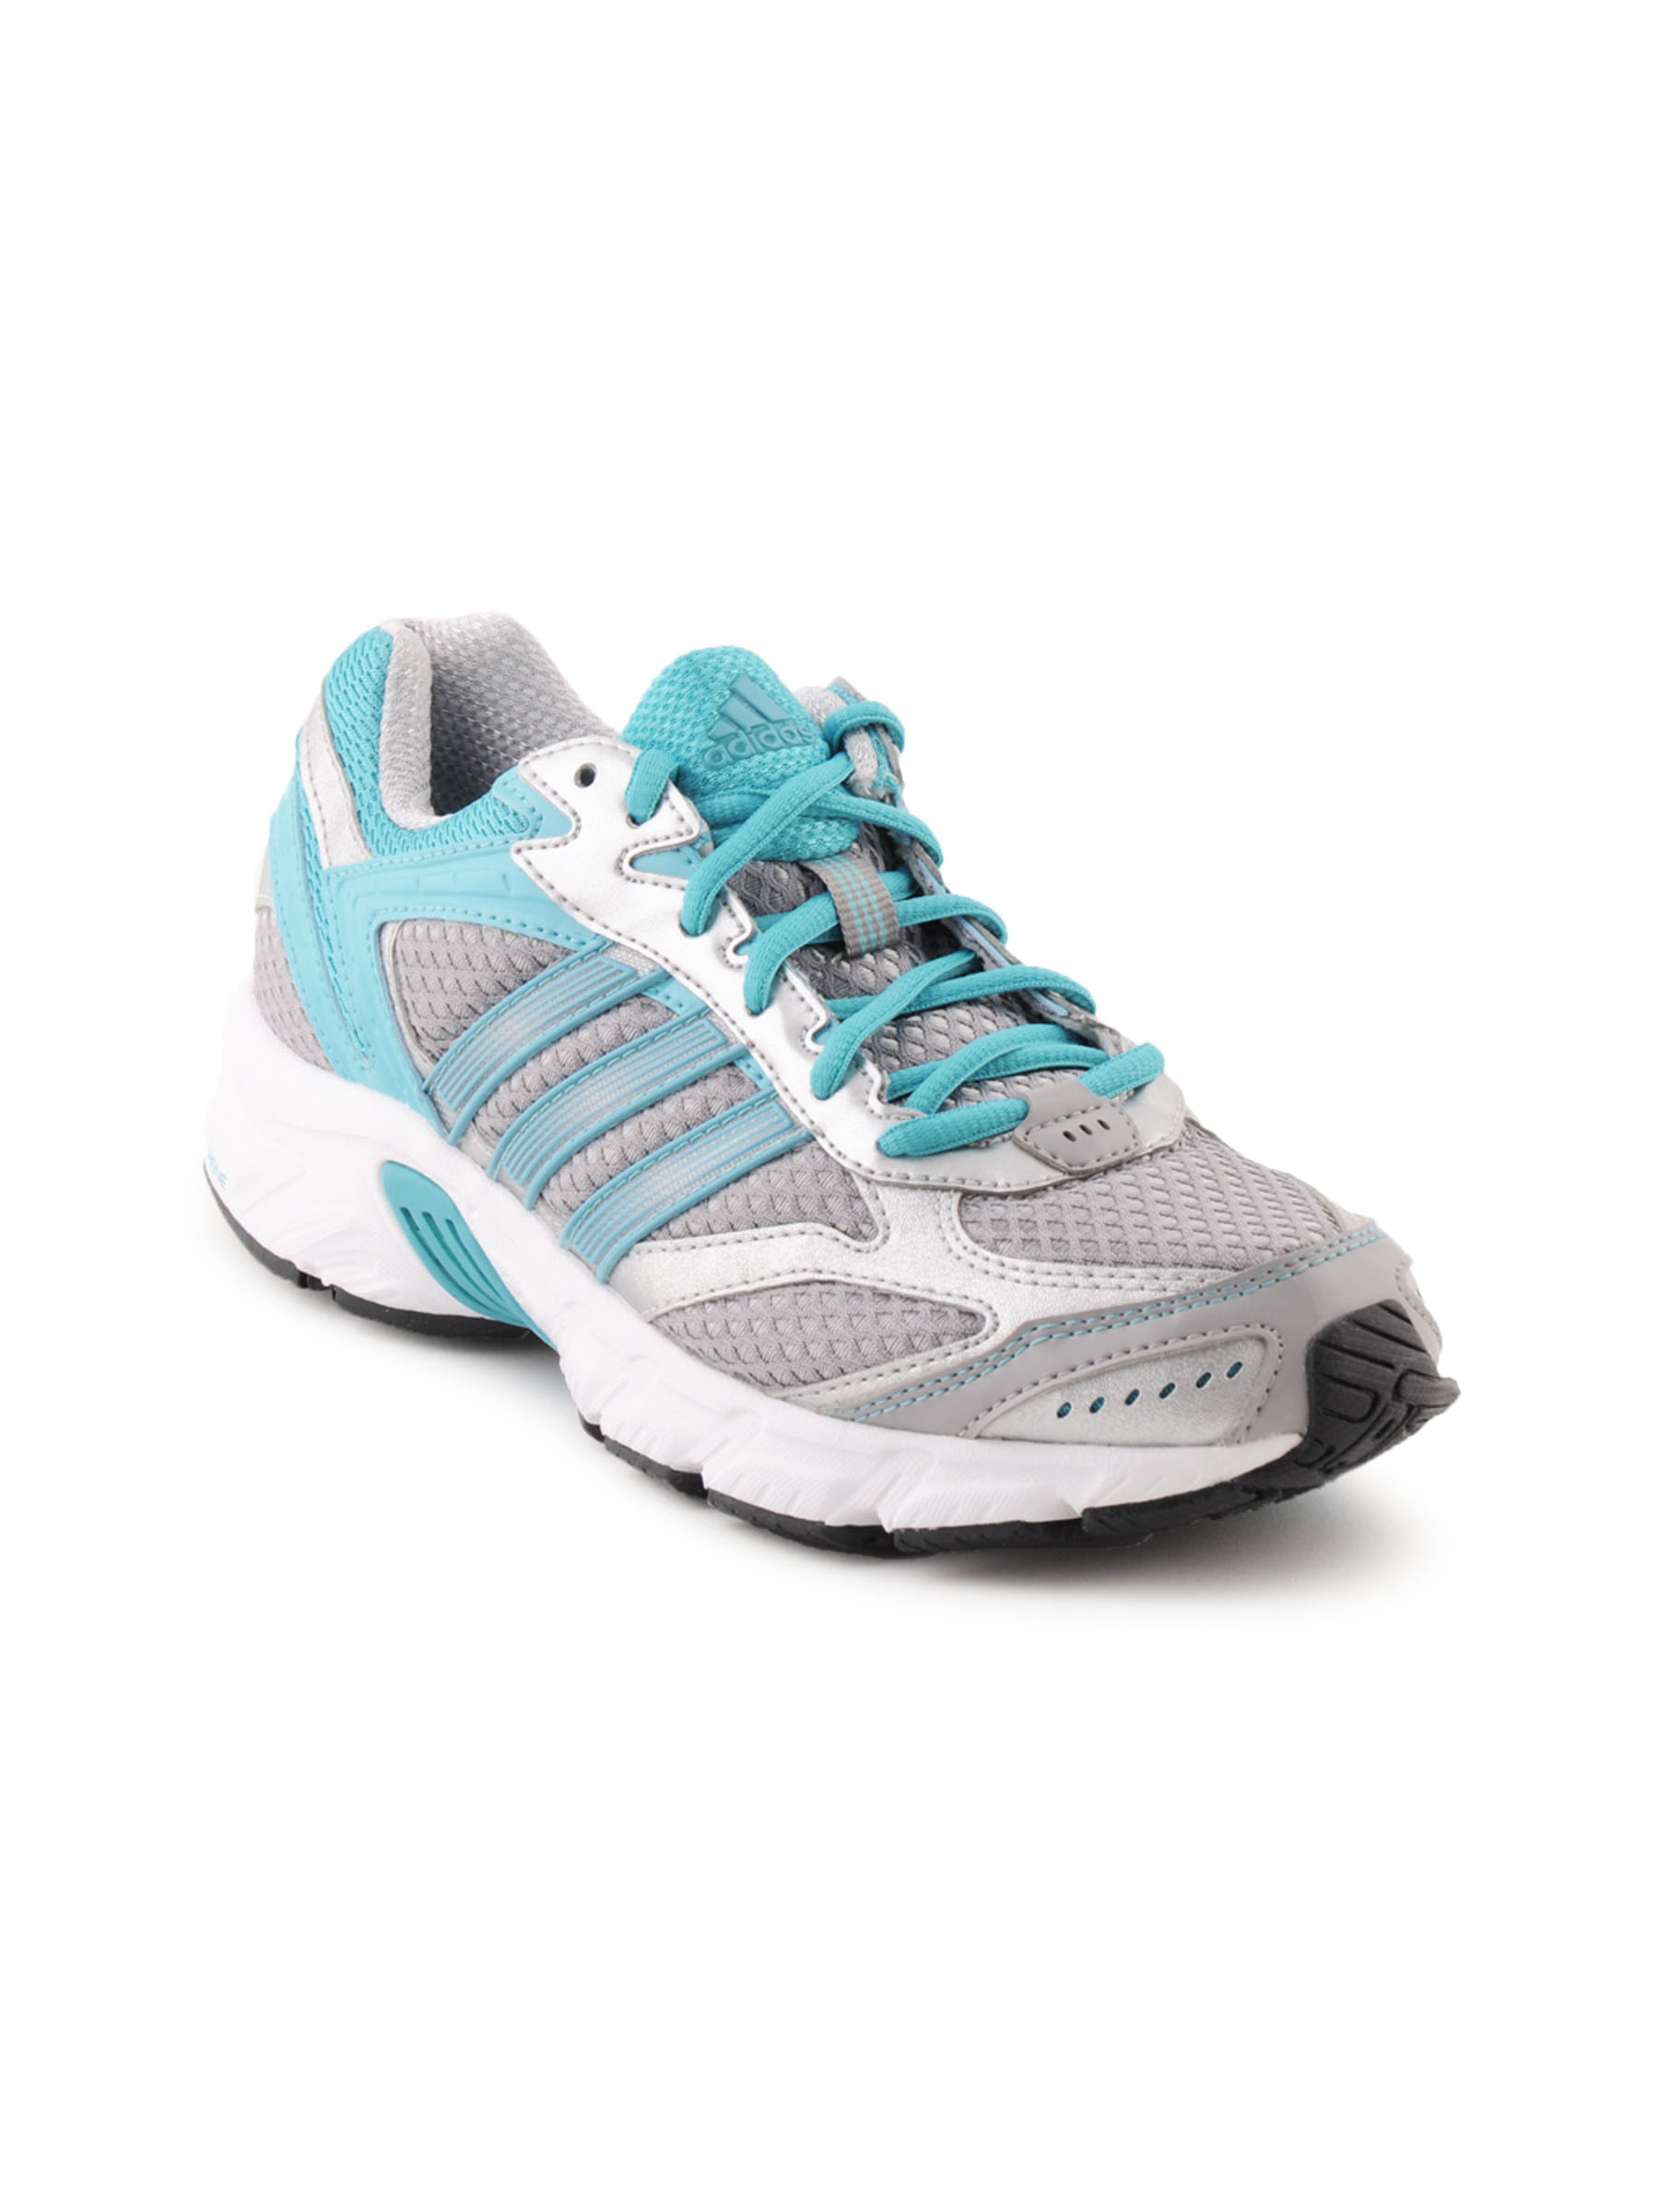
ADIDAS Women Duramo 3 Sports Shoes
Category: Footwear / Shoes / Sports Shoes
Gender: Women
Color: Silver
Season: Fall 2011
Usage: Sports